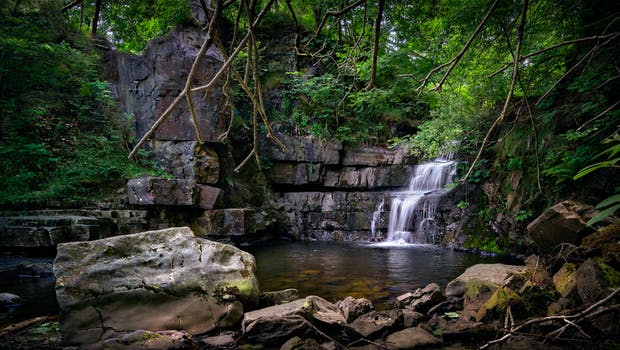
Label: No Watermark